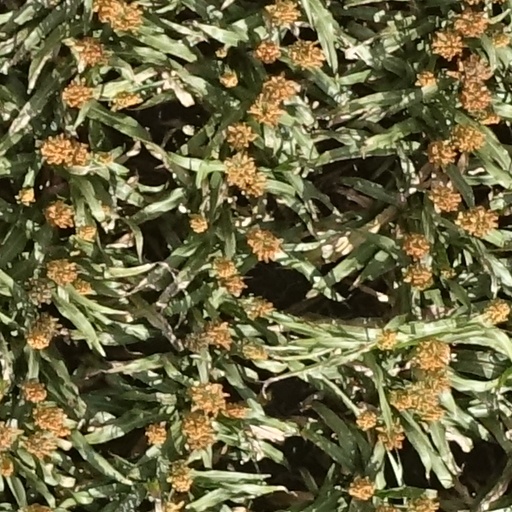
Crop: sorghum